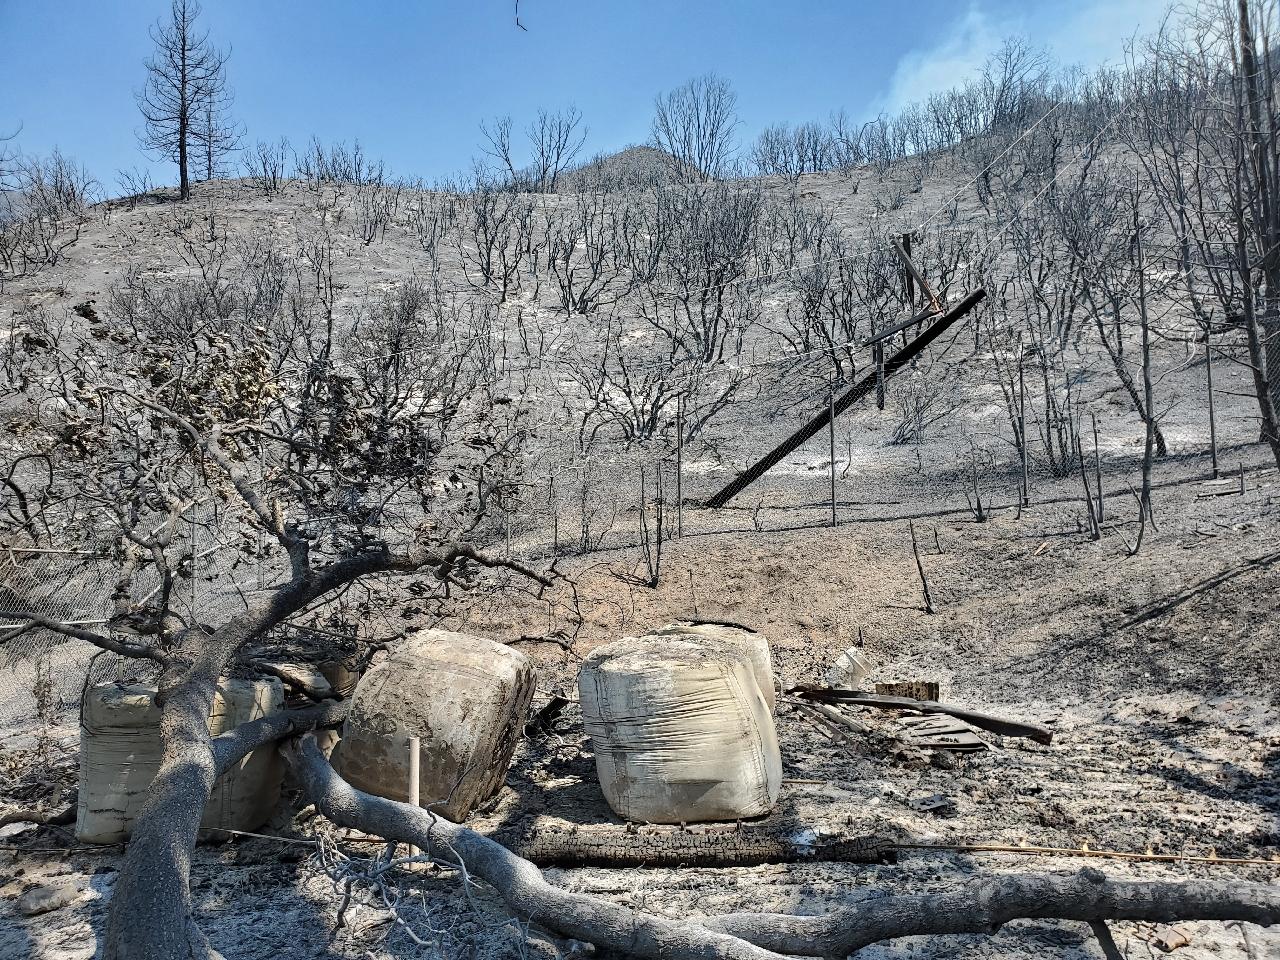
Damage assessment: destroyed